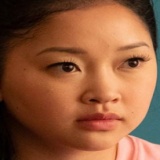
diễn viên Lana Condor